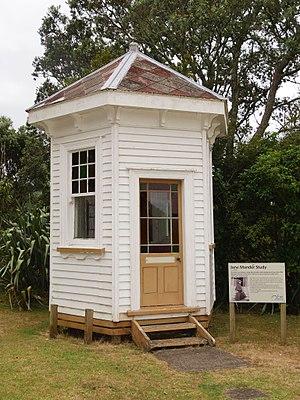
Jane Mander, née le 9 avril 1877 à Sheppards Bush et morte le 20 décembre 1949 à Whangarei, est une écrivaine néozélandaise.